Mary Channing Wister School

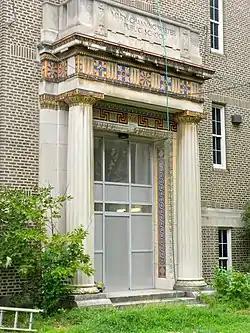
Mary Channing Wister School entrance, August 2010

The Mary Channing Wister School, originally the Mary Channing Wister Public School, is a historic American school building in the Poplar neighborhood of Philadelphia, Pennsylvania.